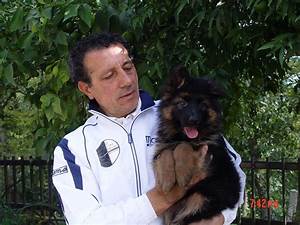
Label: cane